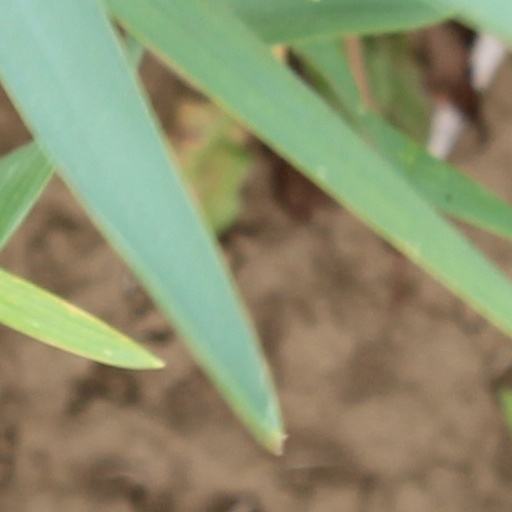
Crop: wheat